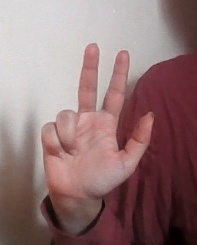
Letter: al